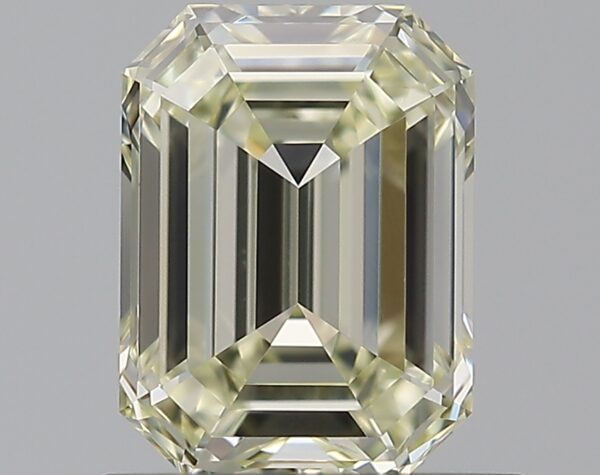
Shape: emerald
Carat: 0.93
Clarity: VVS2
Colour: S-T
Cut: EX
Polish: EX
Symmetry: EX
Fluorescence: N
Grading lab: GIA
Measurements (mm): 6.66 x 4.93 x 2.91